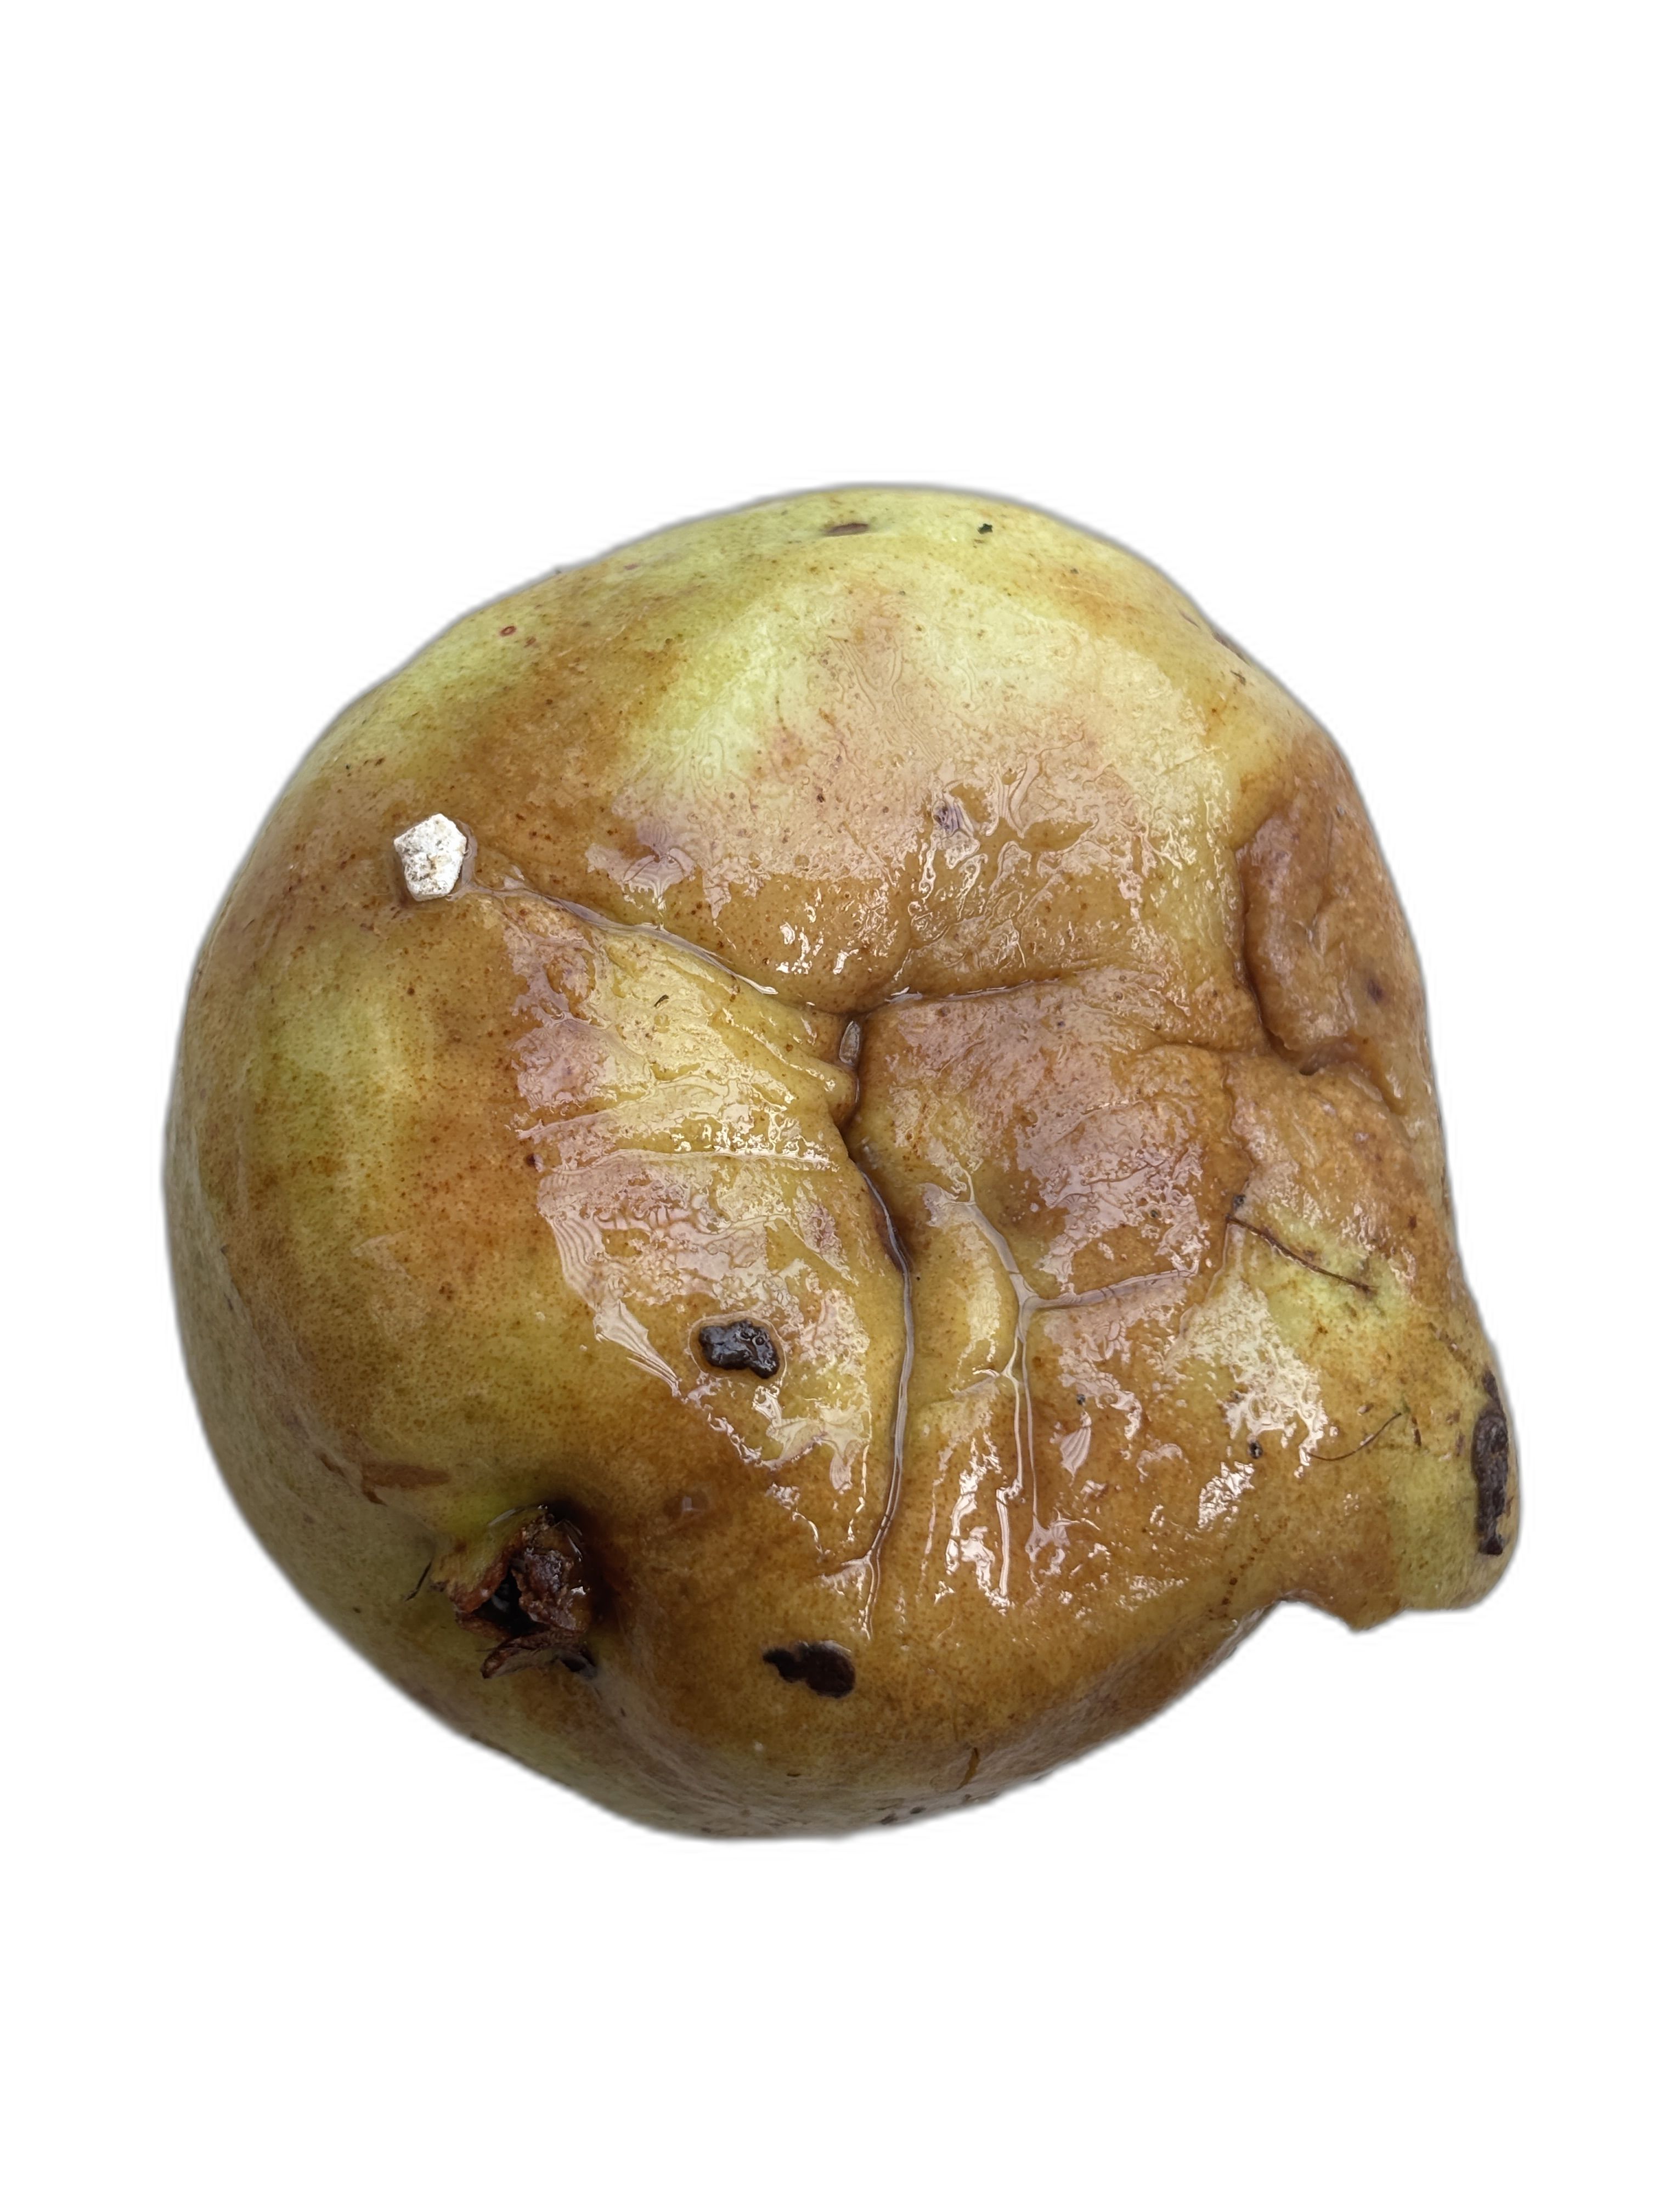
Plant part: fruit
Disease: Styler end root